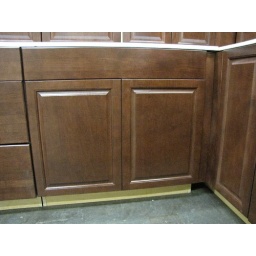
Kitchen sink cabinet. This was made in house with donated supplies.